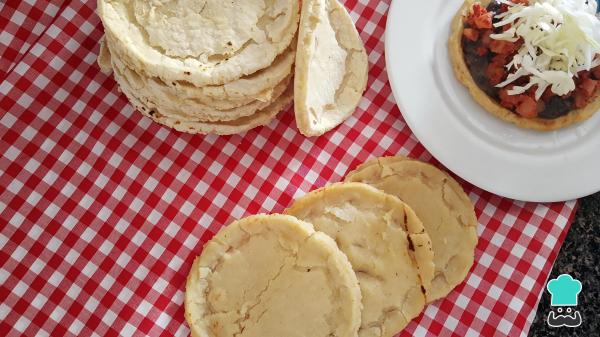
Más fácil, ¡imposible! Con esta receta de masa para sopes mexicanos podrás hacer unos 25 sopes medianos. Si te encanta cocinar y quieres descubrir más recetas de masa, no te pierdas estas otras:Masa para quesadillas fritasMasa para tacos